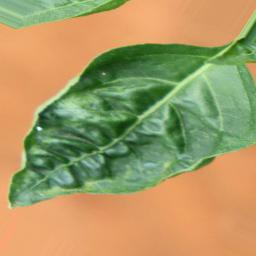
Label: mites_and_trips